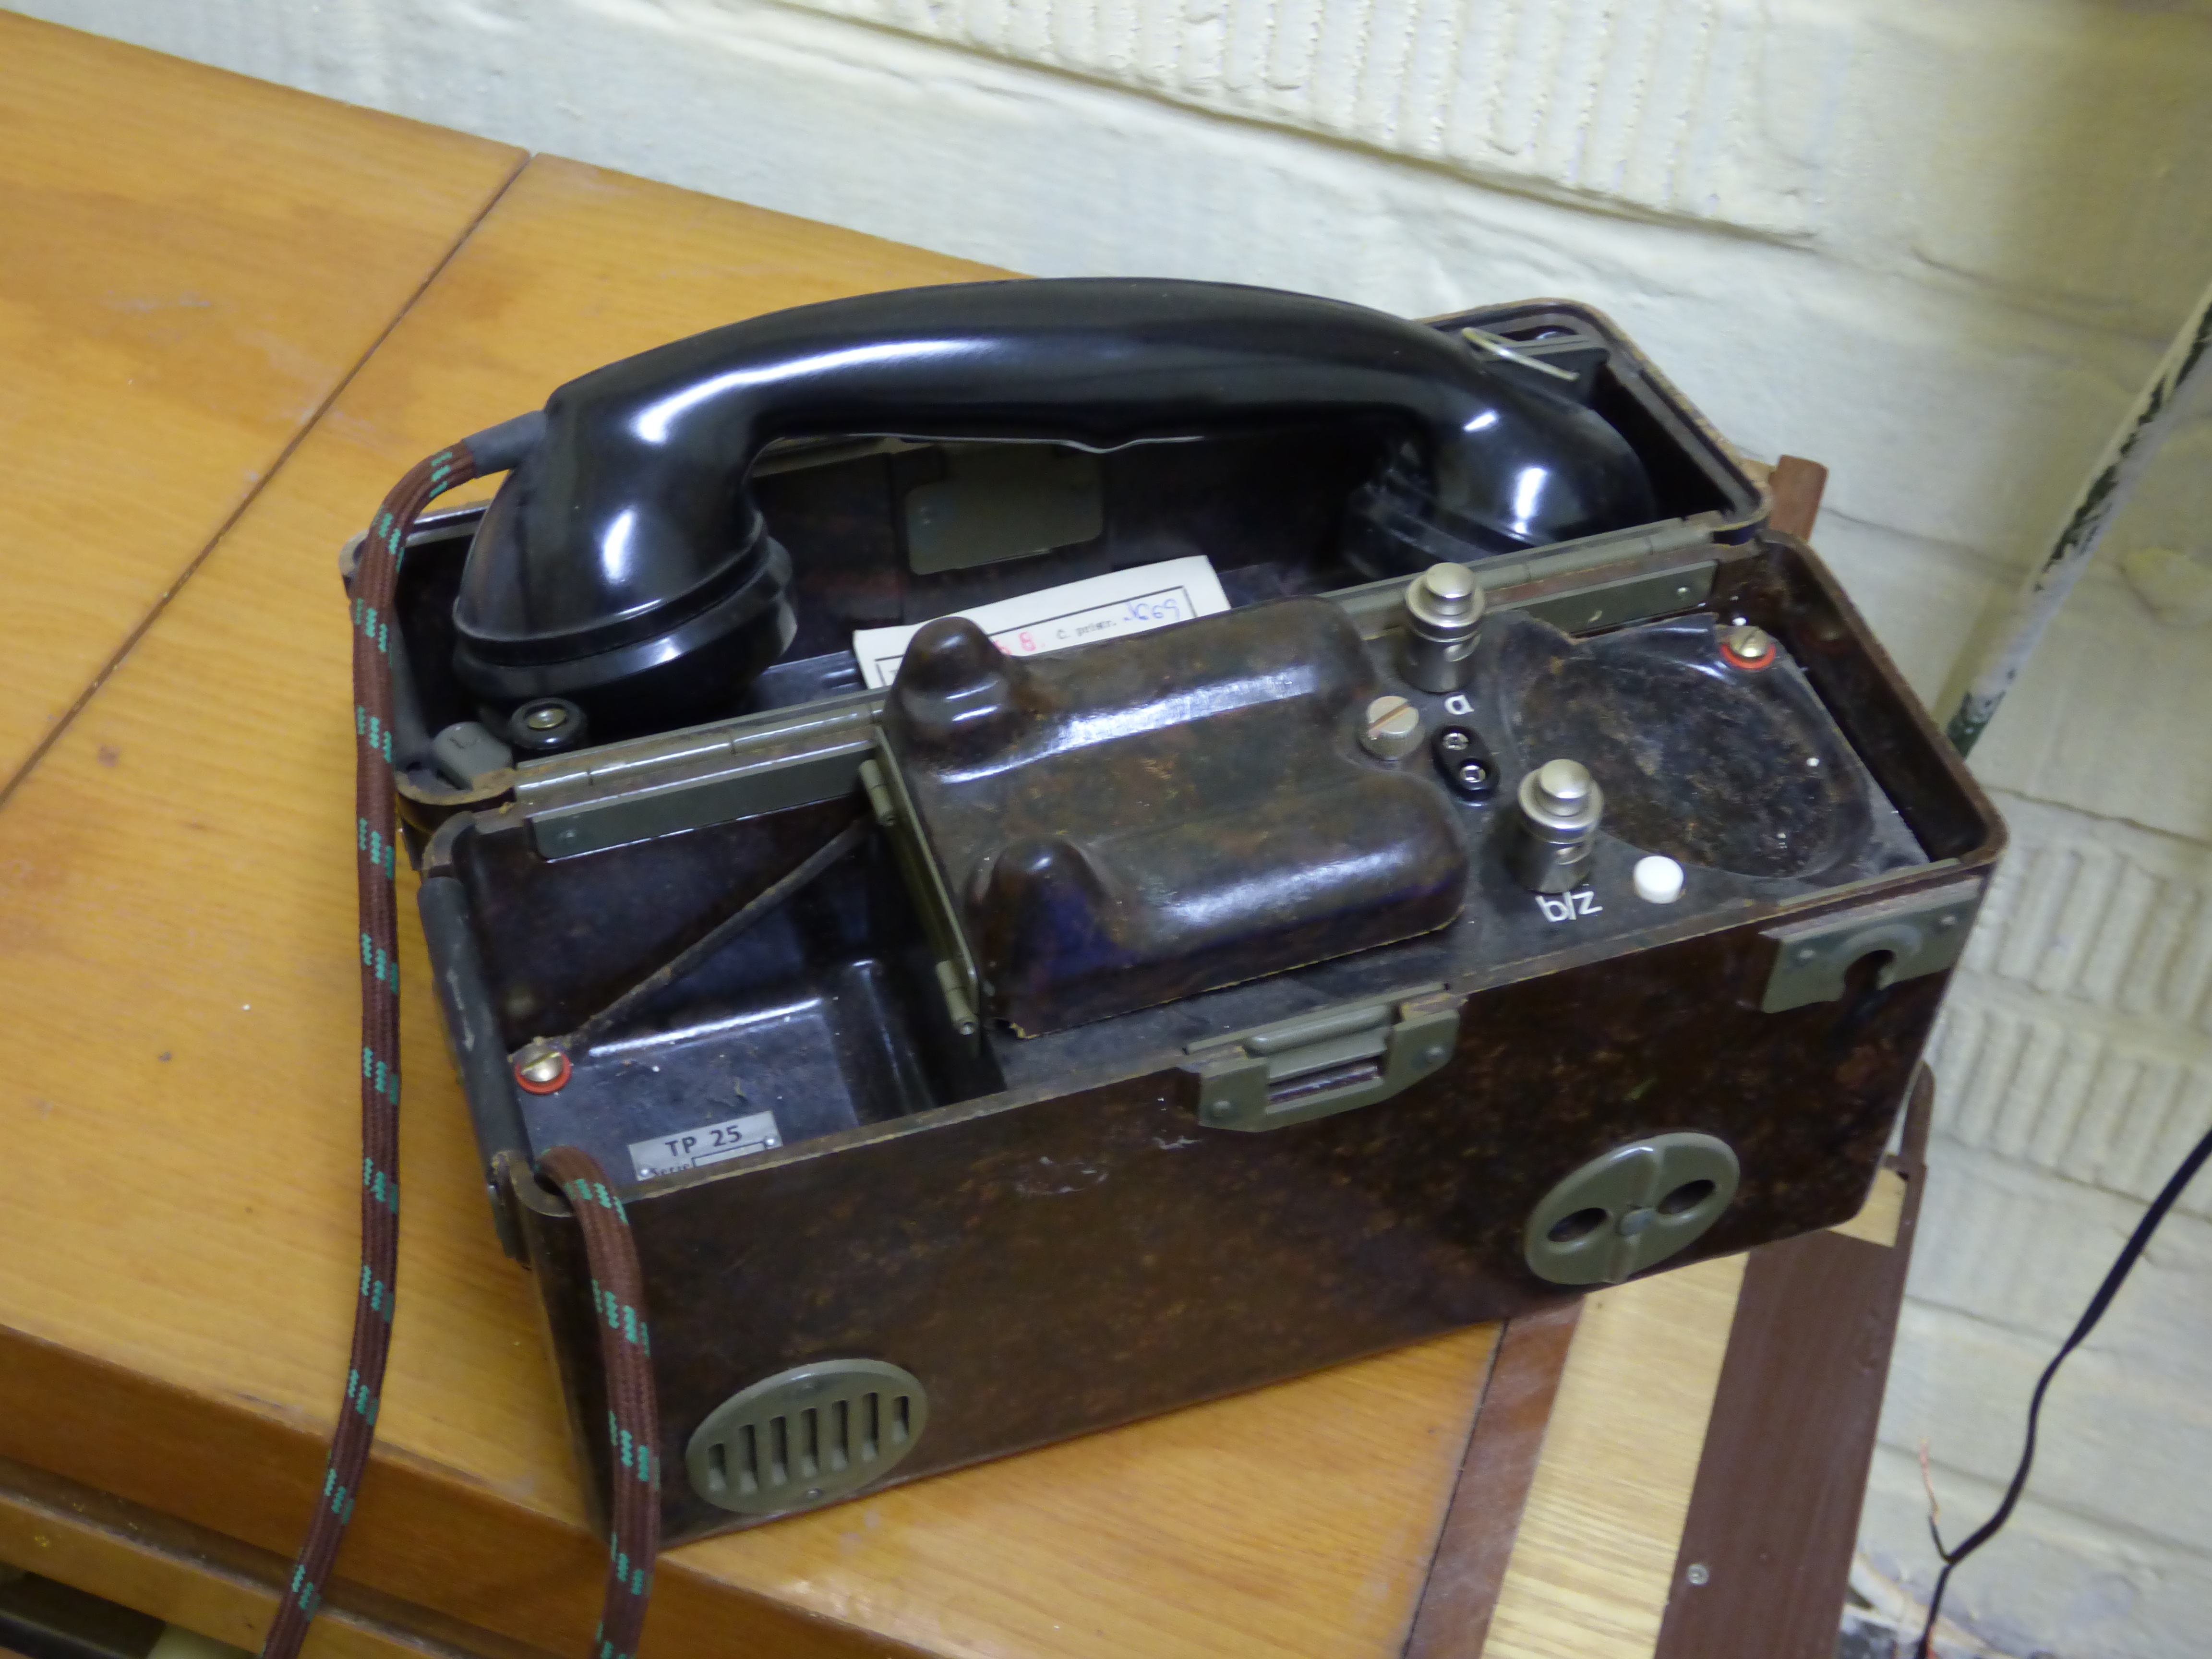
alarm, military, phone, telephone, communication, conversation, bumper, war, shelter, speak, contact, half of the headquarters, the handset, automotive exterior